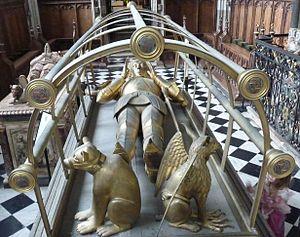
Richard Beauchamp, 13ᵉ comte de Warwick, est un noble et militaire anglais.